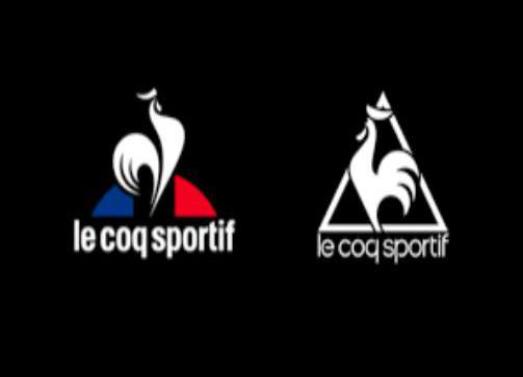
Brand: le coq
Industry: Sports